Theodore II Laskaris

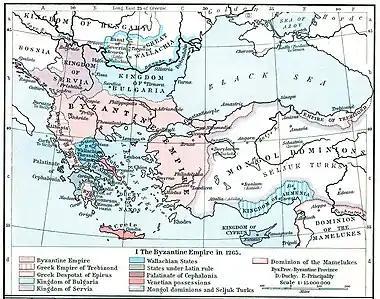
The restored Byzantine Empire at the beginning of Michael VIII Palaiologos' rule (1265)most European territories had been seized by Theodore's father between 1246 and 1254

Theodore's war against Bulgaria brought about a rapprochement between Epirus and Serbia. Michael II of Epirus made a formal alliance with Stefan Uroš I, King of Serbia. He also sent gifts to the Albanian chiefs who had acknowledged Nicaean suzerainty to gain their support. Theodore's daughter, Maria, and Michael II's son and heir, Nikephoros, had been engaged during Vatatzes' reign. After making peace with the Bulgarians, Theodore ordered Michael II to send Nikephoros to Thessalonica to wed Maria. Nikephoros was accompanied by his mother, Theodora Petraliphaina. Theodore took her into custody, only allowing her to return to Epirus after Michael II ceded Servia and Dyrrachium to him. The possession of the two towns secured the Nicaean control of the Via Egnatia, but Michael II remained hostile to Theodore.